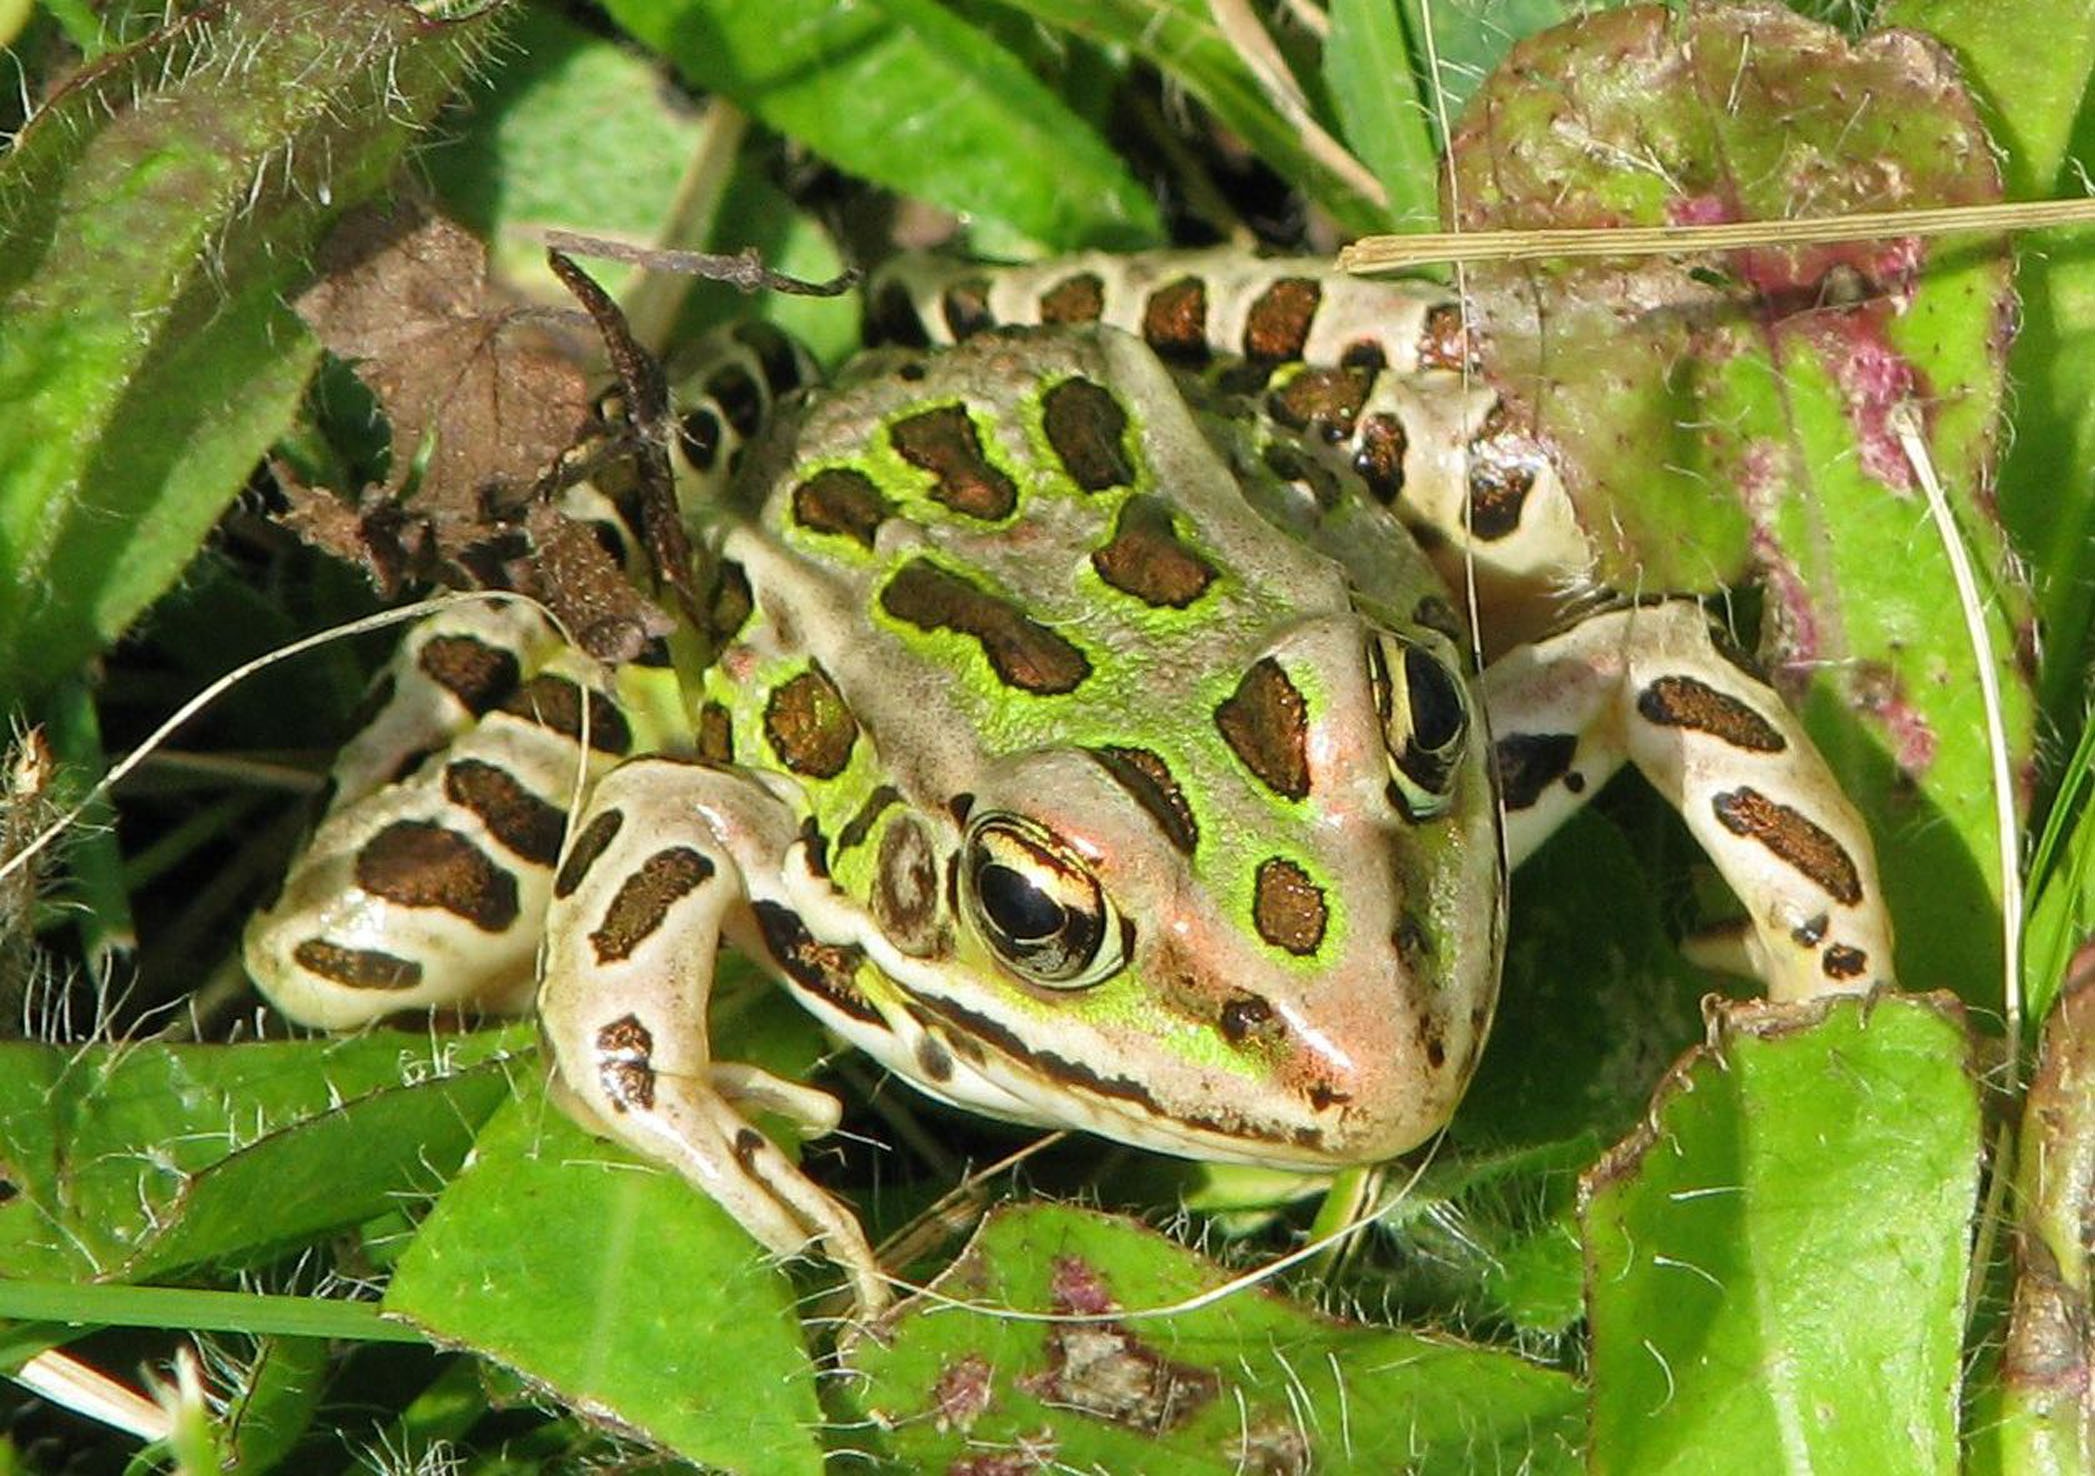
flower, wildlife, jungle, biology, frog, toad, amphibian, fauna, canada, vertebrate, ontario, moneymore, northern leopard frog, lithobates pipiens, rana pipiens, lab frog, common grass frog, fishing bait, ranidae